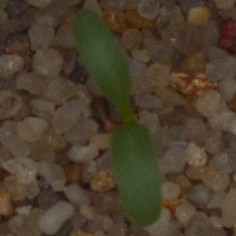
Label: sugar_beet